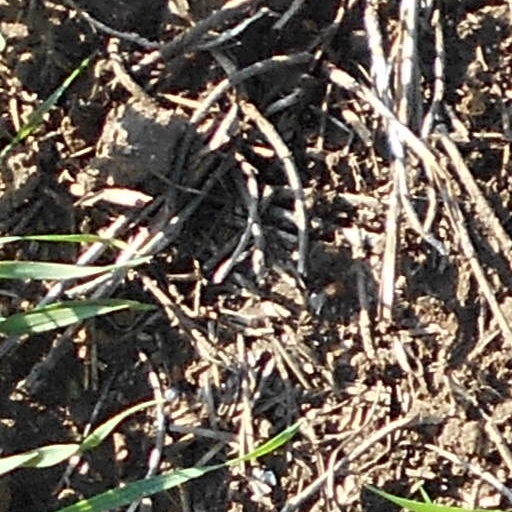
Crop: wheat